Eddy Merckx

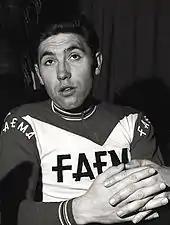
A cyclist wearing a jersey that reads "Faema."

Fiat France became the new sponsor for Merckx's team and Raphaël Géminiani the new manager. He got his season's first victories in the Grand Prix d'Aix and Tour Méditerranéen. Merckx agreed to ride a light spring season in order to save himself for a chance at a sixth Tour victory. He took one stage at the Paris–Nice but had to withdraw from the race's final stage due to sinusitis. In the spring classics, Merckx did not win any races, with his best finish being a sixth place in the Liège–Bastogne–Liège. Before the Tour, Merckx raced both the Dauphiné Libéré and Tour de Suisse, winning one stage of the latter.